Bible

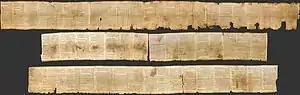
The Isaiah scroll, part of the Dead Sea Scrolls, contains almost the whole Book of Isaiah and dates from the second century BCE.

Ketuvim (in "writings") is the third and final section of the Tanakh. The Ketuvim are believed to have been written under the inspiration of Ruach HaKodesh (the Holy Spirit) but with one level less authority than that of prophecy.